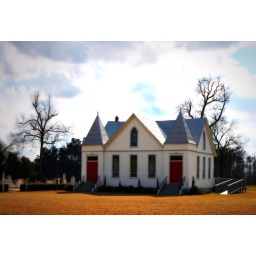
St. Matthews Lutheran Church in Creston, SC. Reminded me of a cross between a gingerbread house and a storybook castle.